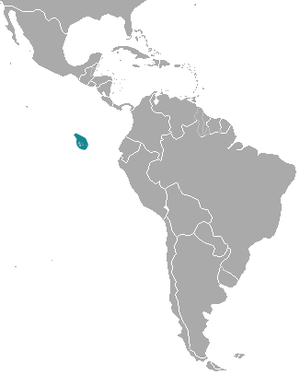
L’Arctocephalus galapagoensis porte officiellement le nom d’Arctocéphale des Galapagos, mais est plus communément appelé Otarie à fourrure des Galapagos. C’est une espèce de mammifères carnivores de la famille des Otariidae, endémique des îles Galápagos.